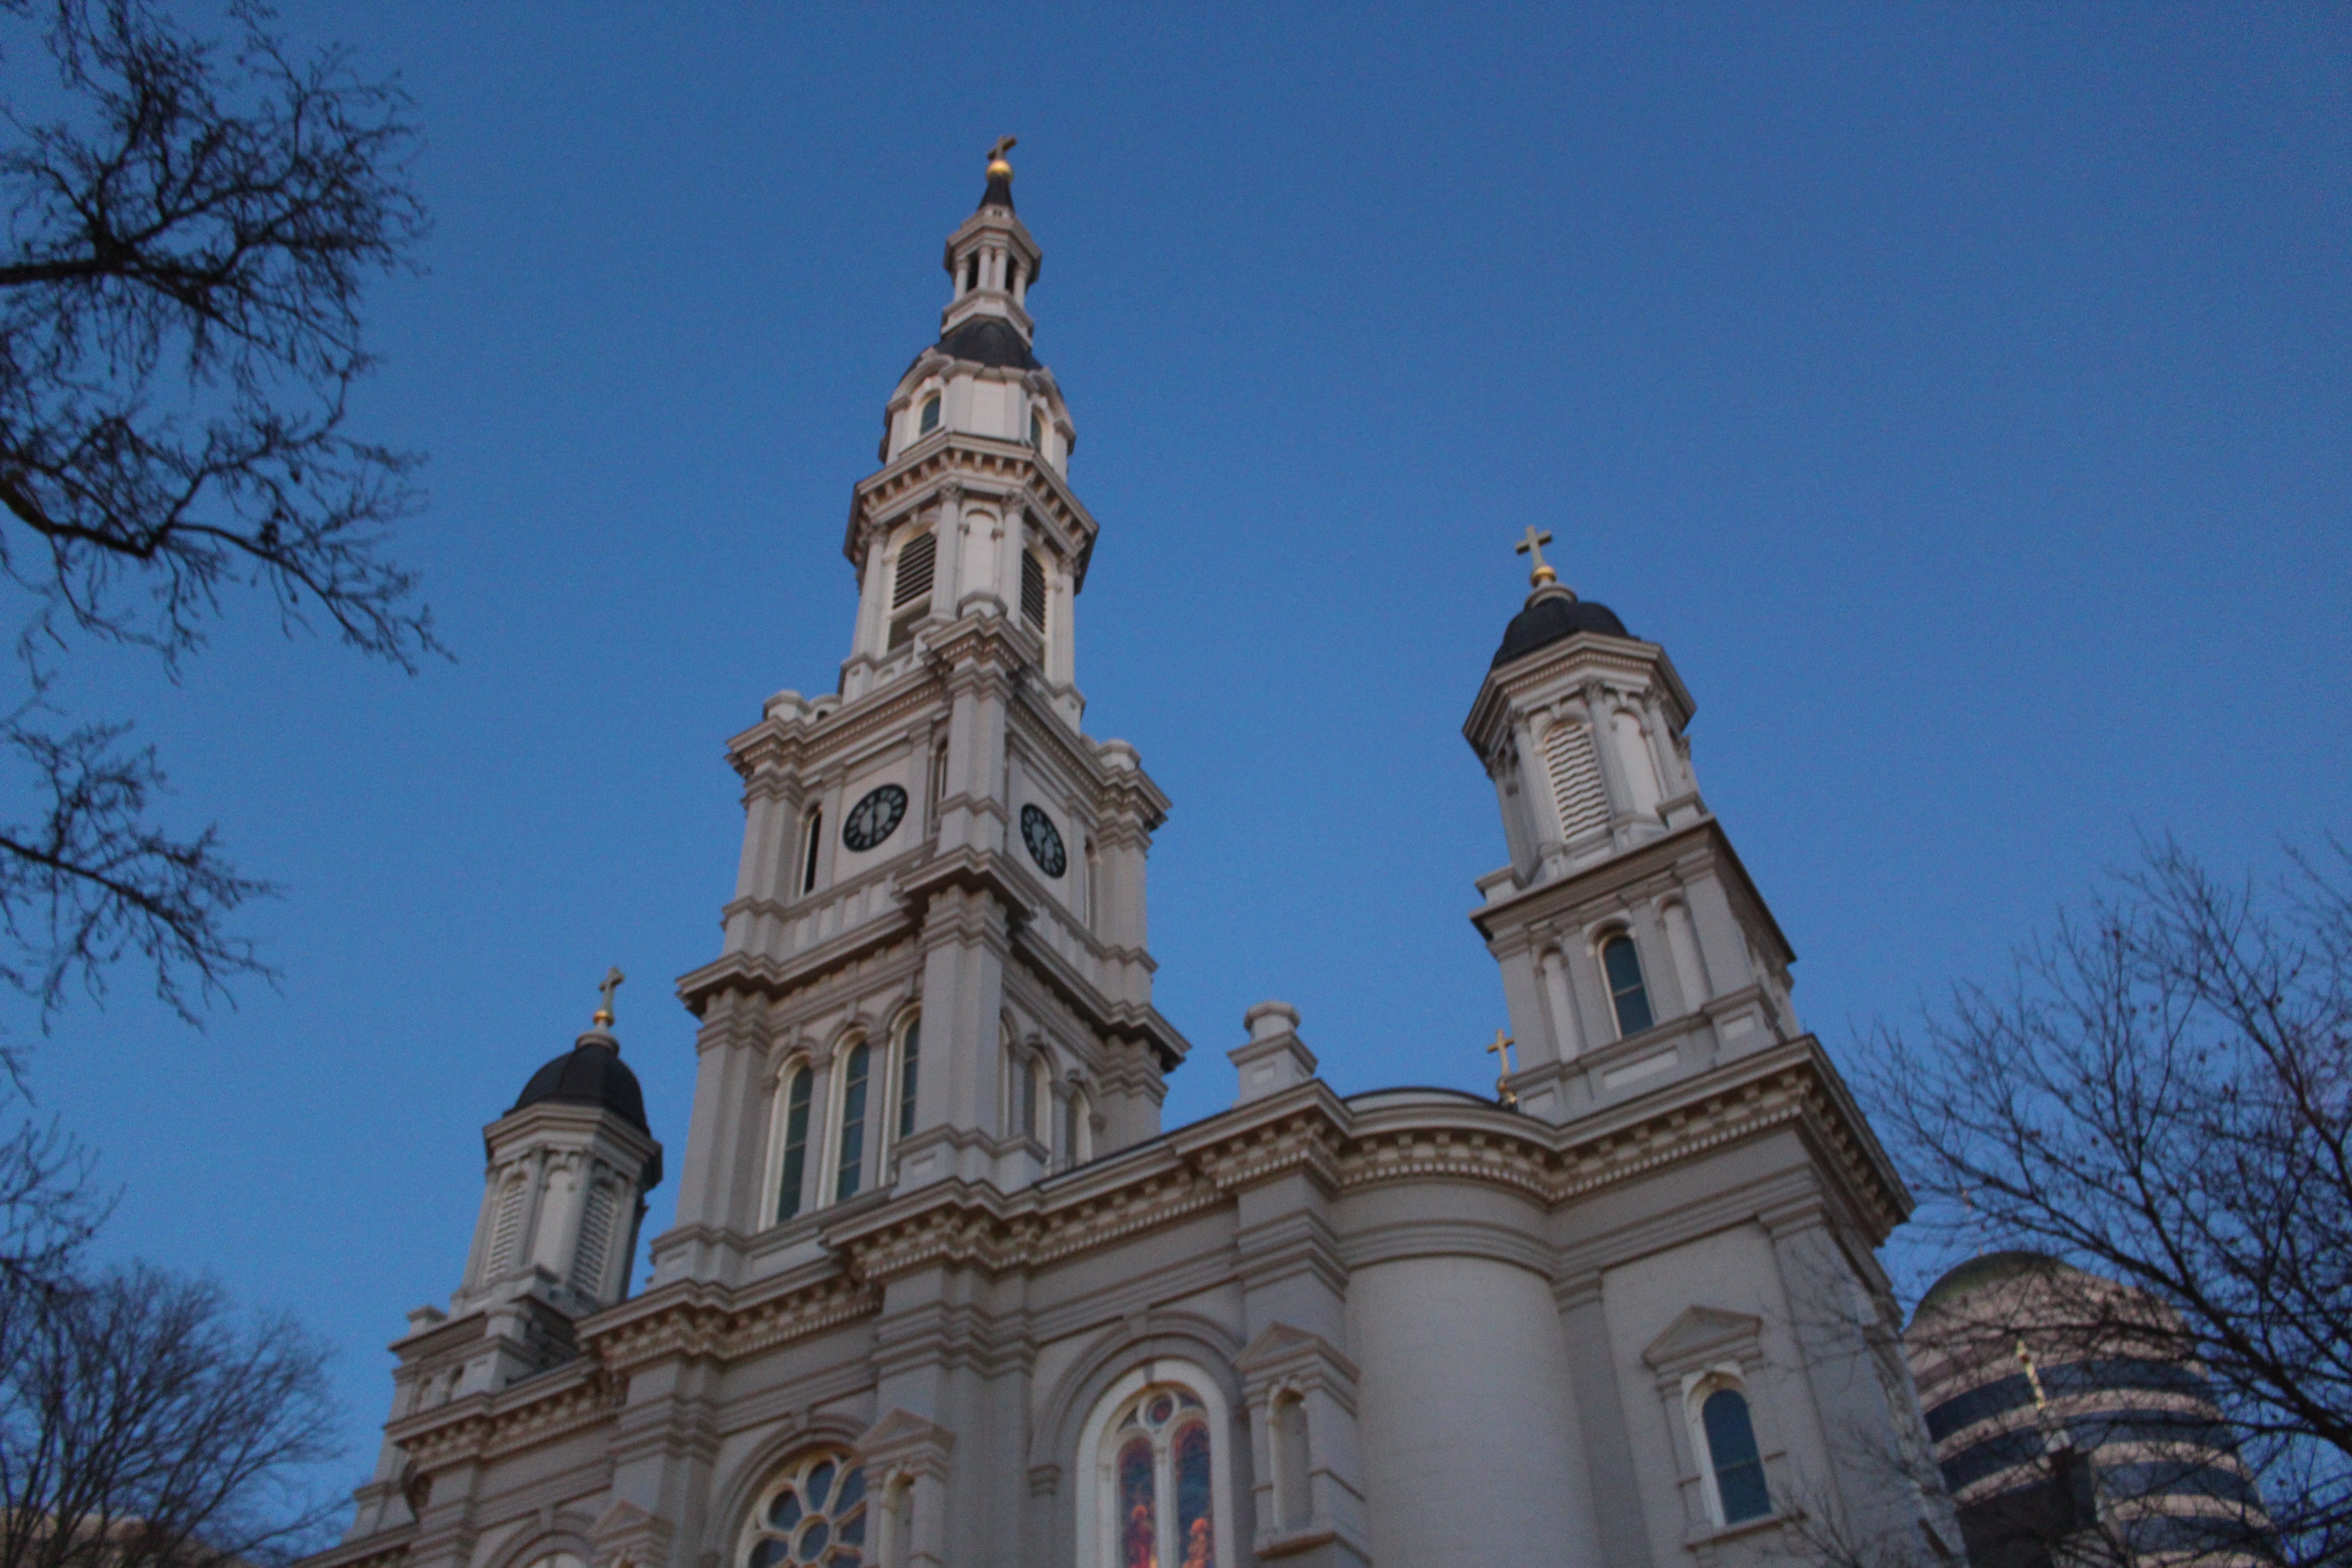
building, tower, landmark, facade, church, cathedral, place of worship, bell tower, spire, steeple, basilica